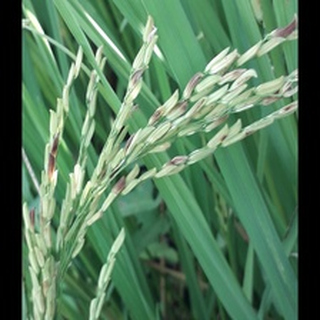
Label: diseased_rice